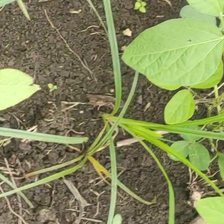
Weed species: Lavhala_(Cyperus_Rotundus)